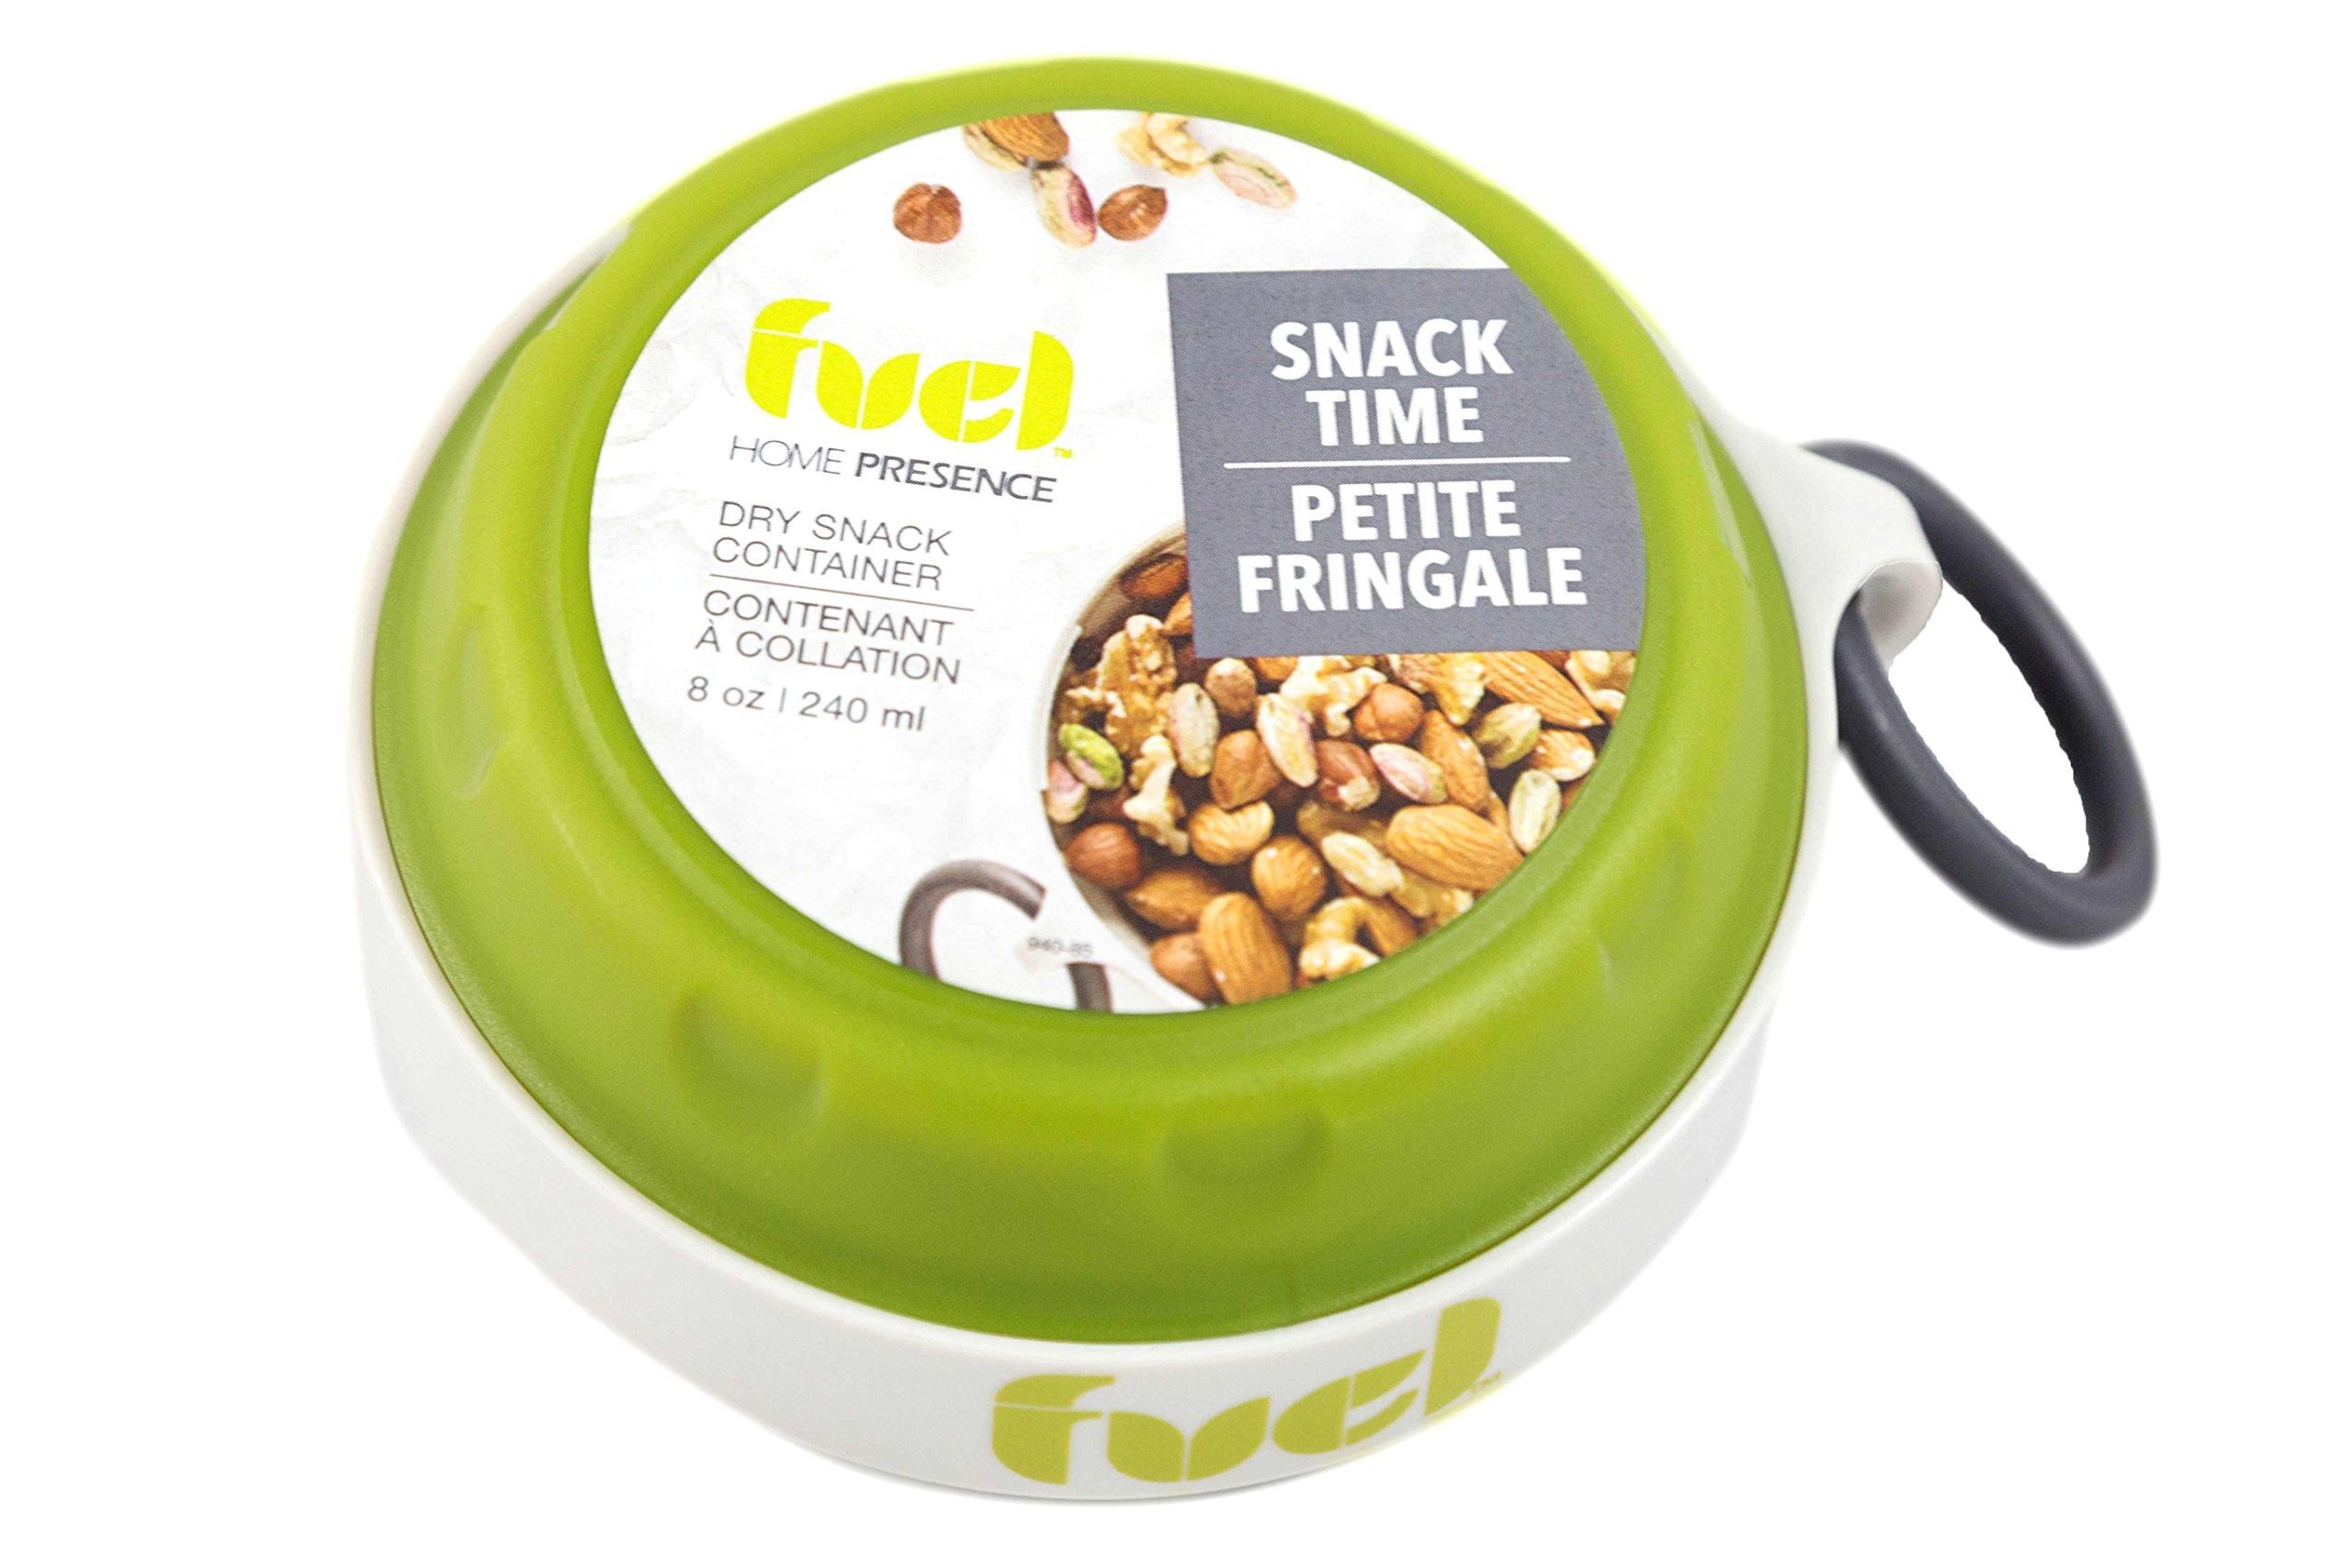
Item Name: TRUDEAU Fuel Uno Snack Container, 1 EA
Bullet Point: Lifestyle
Product Description: Sold by Whole Foods Market
Value: 1.0
Unit: Count

Price: 12.99